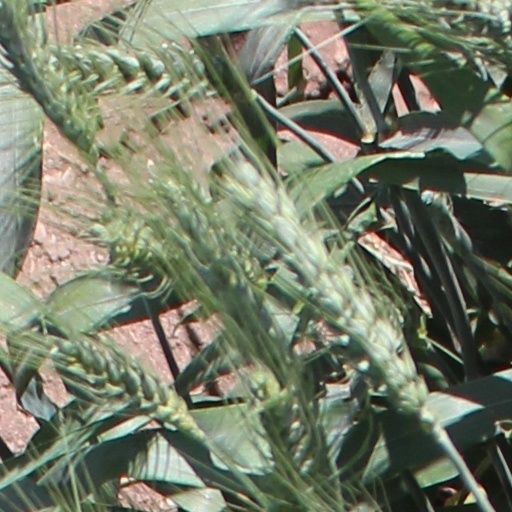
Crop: wheat